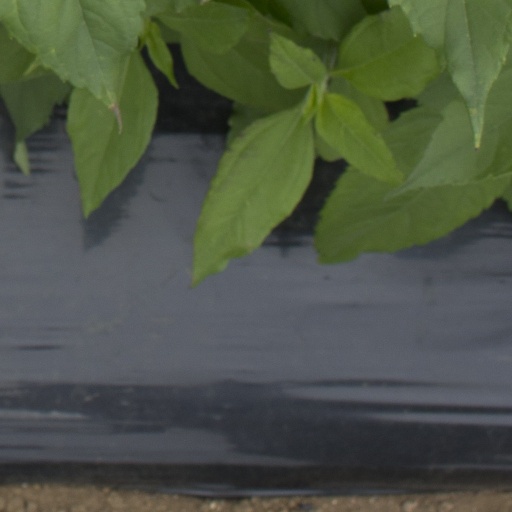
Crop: Jerusalem artichoke